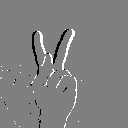
ASL letter: k